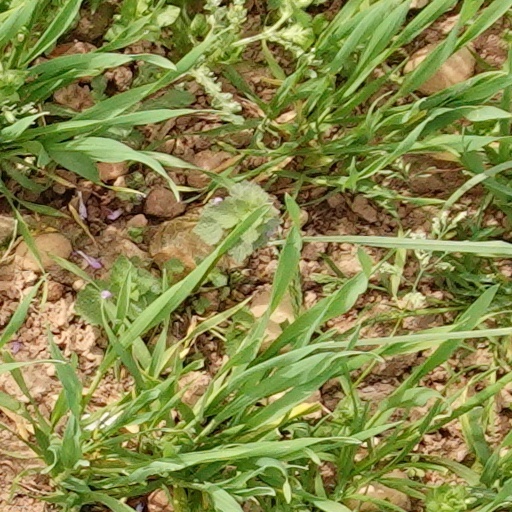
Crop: wheat